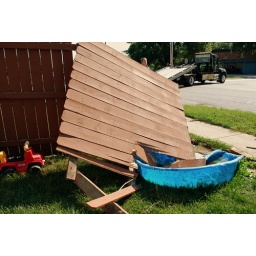
One part of our fence that was destroyed in a car accident. (everyone was ok.)